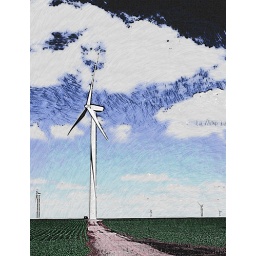
A photo of a Wind Turbines with a blue sky and clouds in a corn field in the background.